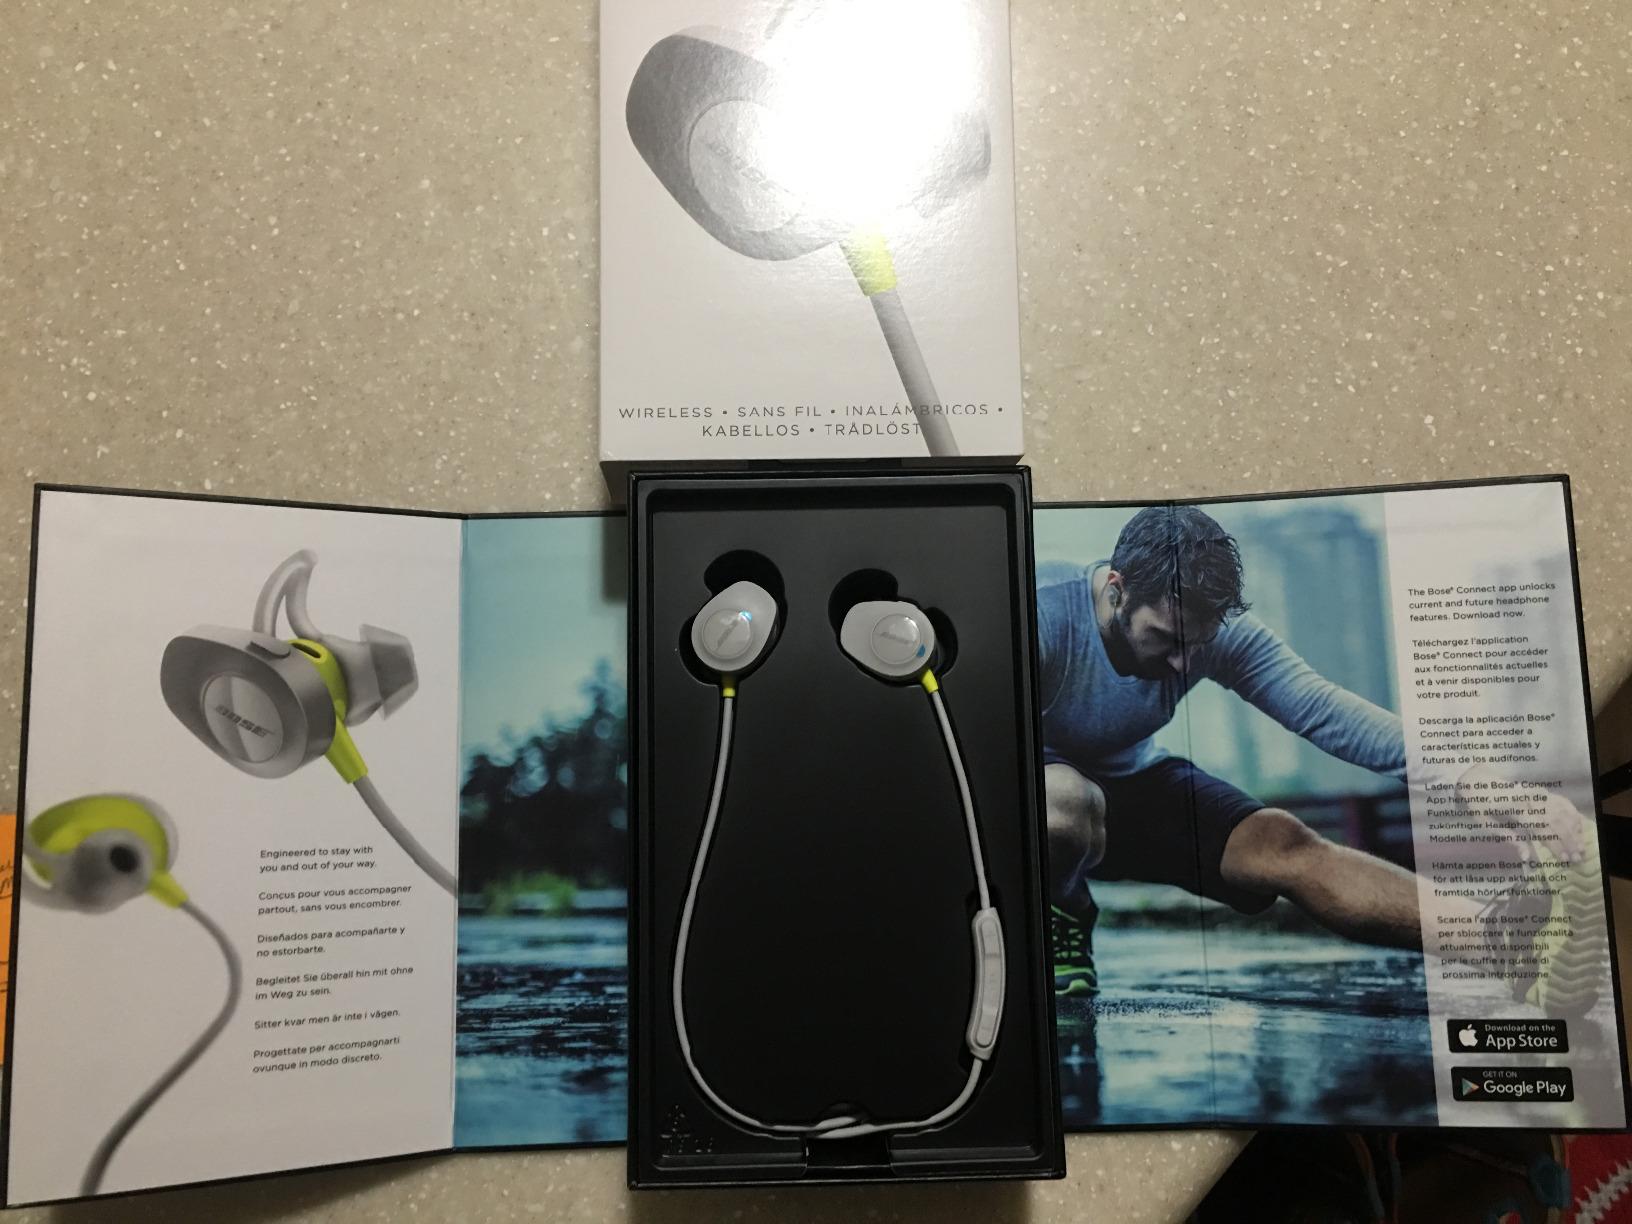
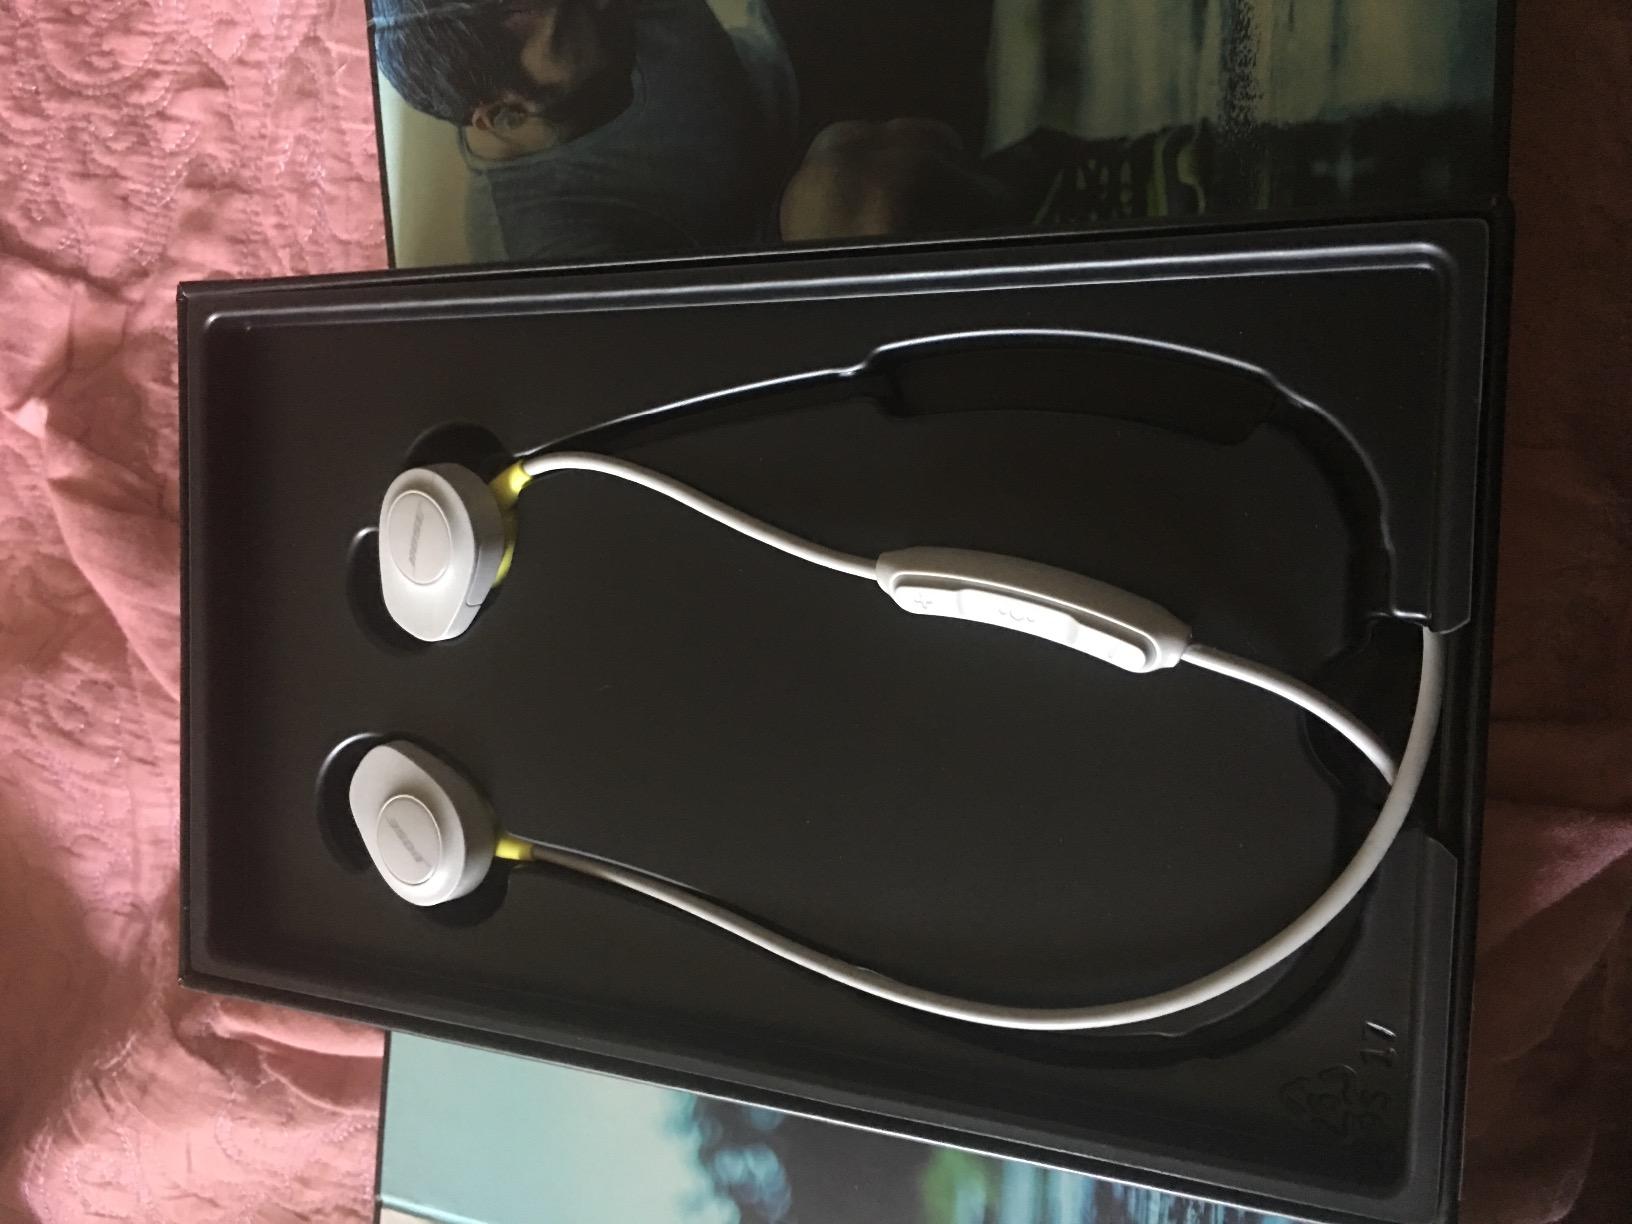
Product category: headphones
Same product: yes